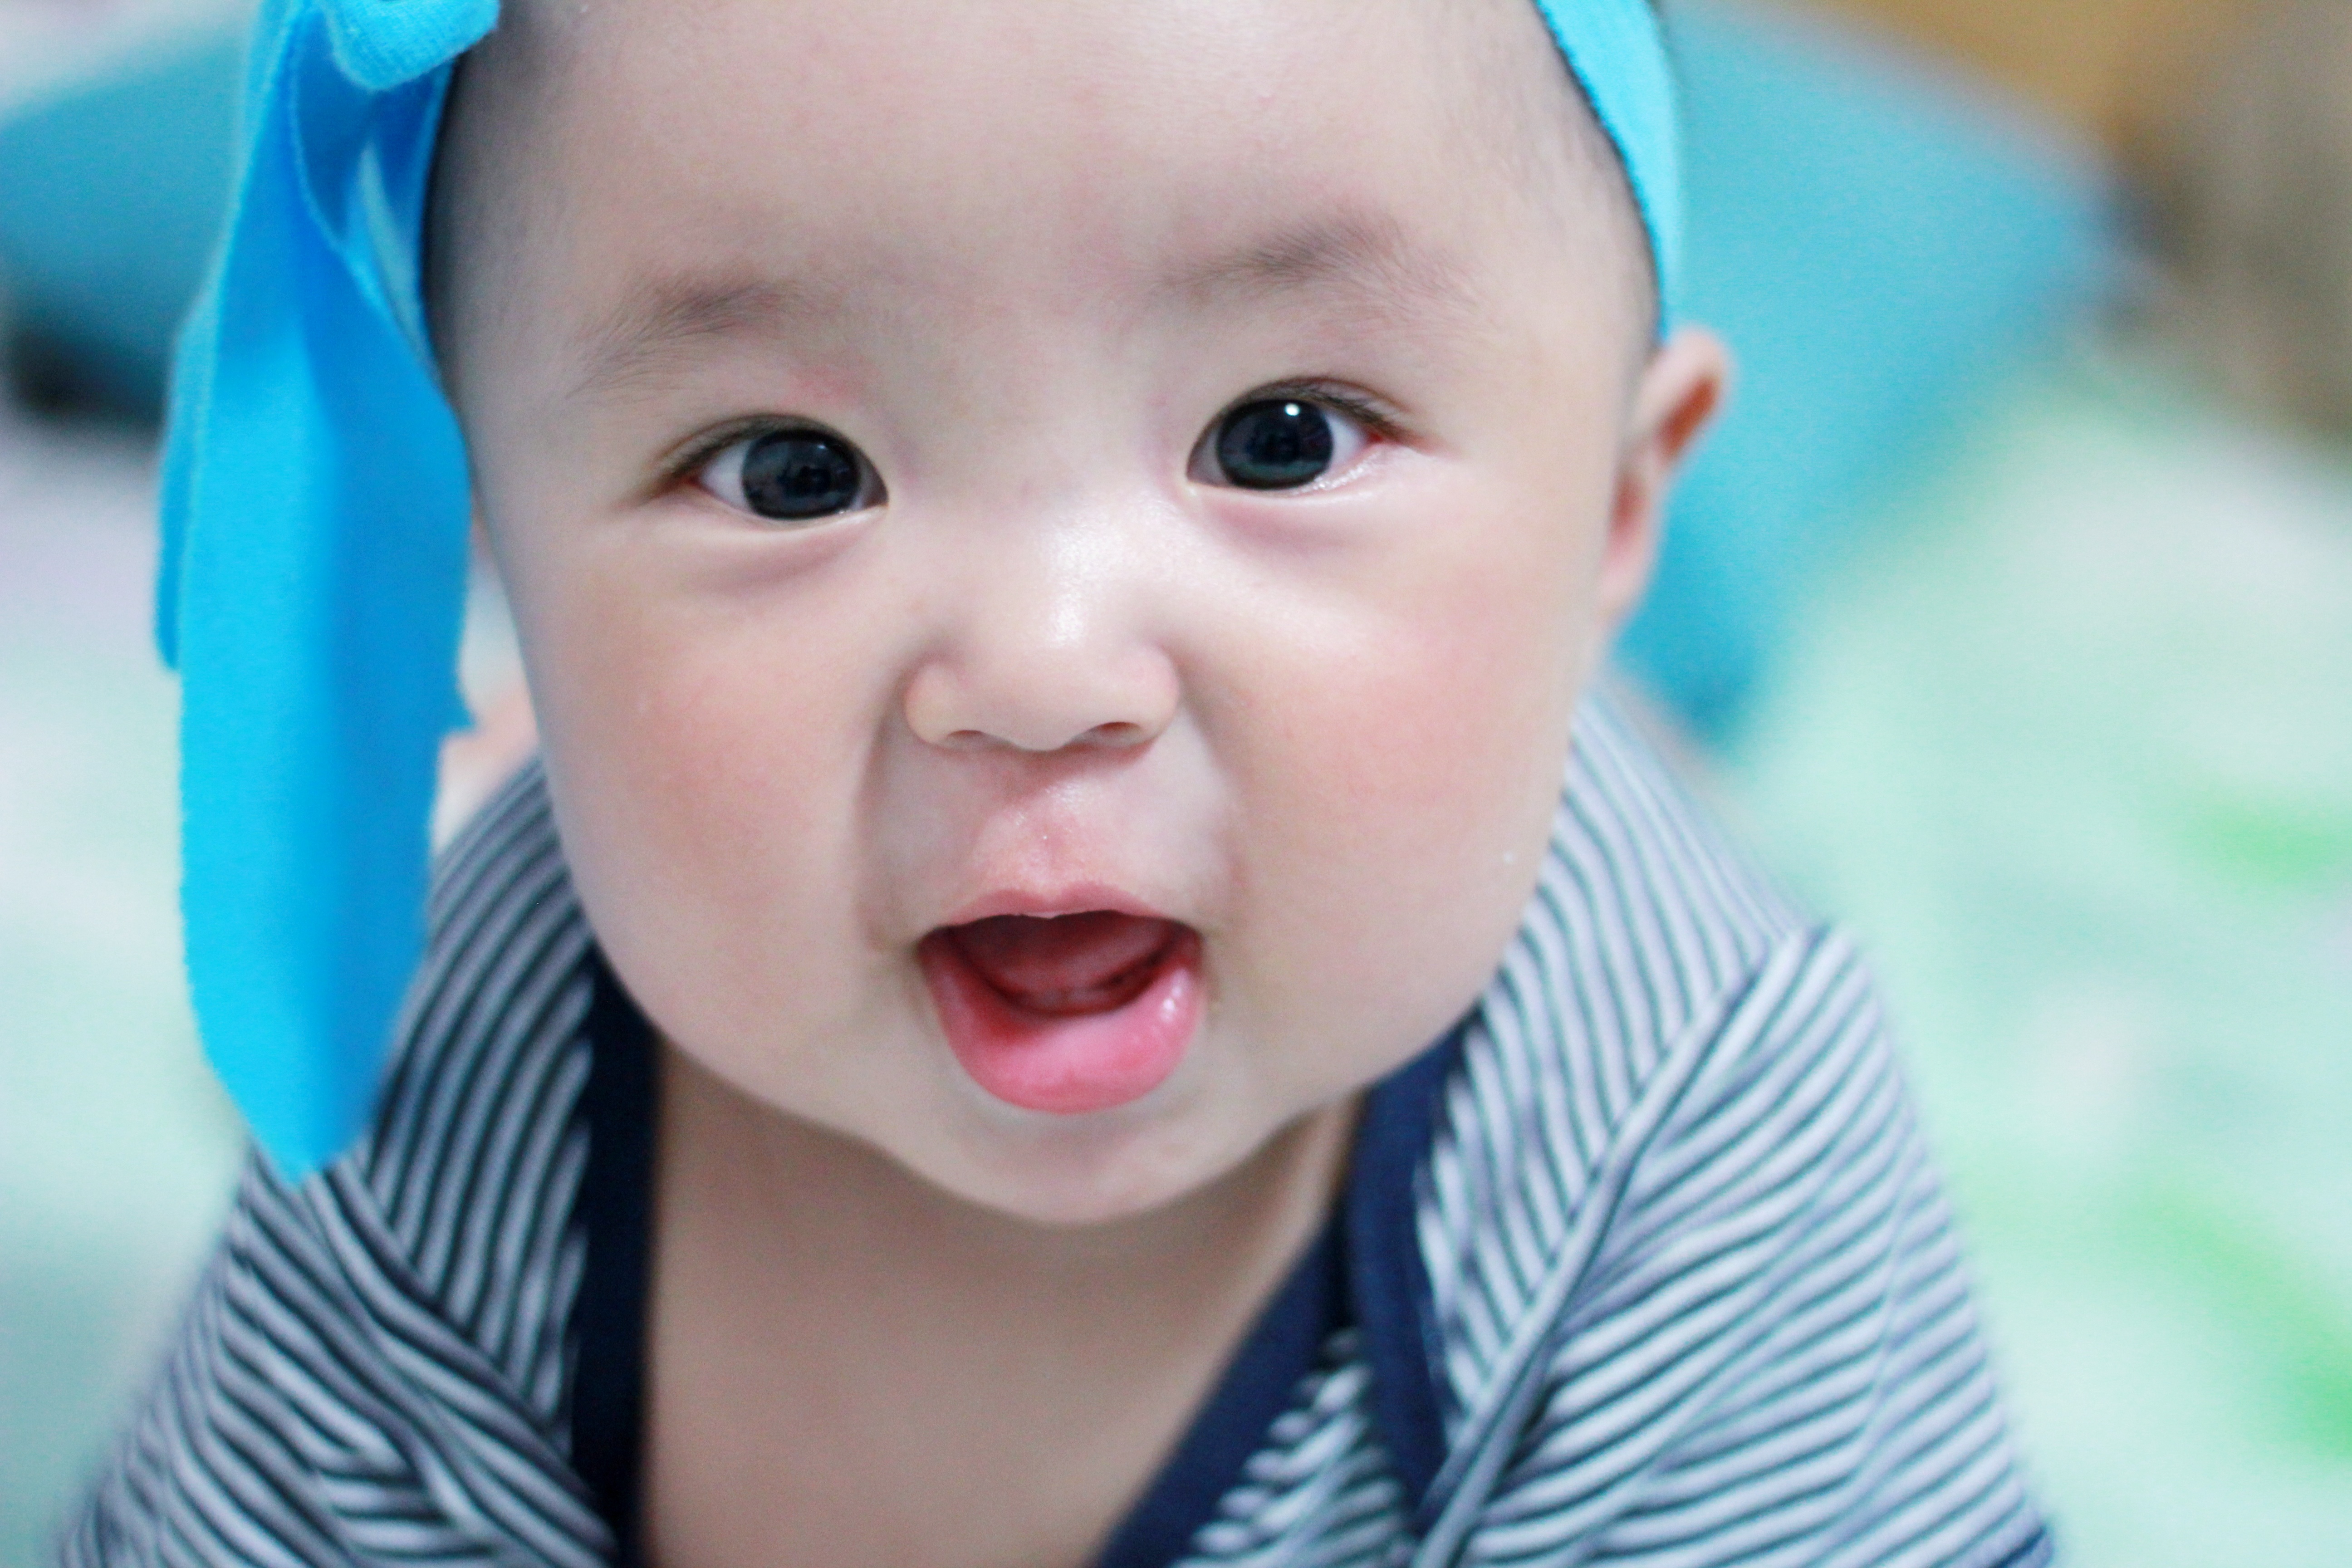
person, play, boy, cute, child, facial expression, childhood, smile, mouth, human body, face, kids, nose, happy, infant, toddler, eye, head, skin, organ, laughter, tooth, emotion, moe, portrait photography, childlike